Amadou Konte

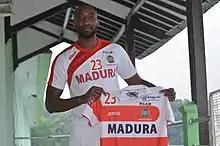
Konte with Persepam Madura United in 2013

Amadou Konte (born 13 January 1981) is a Malian former footballer who played as a striker. He also holds French citizenship.